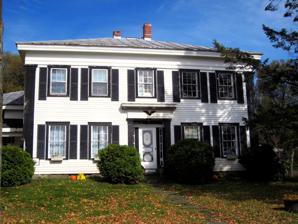
Building: A. D. (Boss) Jones House
Country: United States of America
Year built: 1860
Historic house in New York, United States United States historic place A. D. (Boss) Jones House U.S. National Register of Historic Places Boss Jones House, October 2009 Show map of New York Show map of the United States Interactive map showing the location for A.D. Boss (Jones) House Location McGuire School Rd., Duanesburg, New York Coordinates 42°46′20″N 74°12′53″W / 42.77222°N 74.21472°W / 42.77222; -74.21472 Area 104.1 acres (42.1 ha) Built c. 1860 Architectural style Greek Revival , Italianate MPS Boss Jones TR NRHP reference No. 84003231 Added to NRHP October 11, 1984 A. D. (Boss) Jones House is a historic home located at Duanesburg in Schenectady County, New York . It was built about 1860 by noted master carpenter Alexander Delos "Boss" Jones .  It is a two-story, five- bay frame farmhouse in a late- Greek Revival style with Italianate features. It features innovative stacked plank construction, a hipped roof , a wide frieze , and broad corner pilasters .  Also on the property are two contributing barns and a shed. The property was covered in a study of Boss Jones TR. It was listed on the National Register of Historic Places in 1984. References